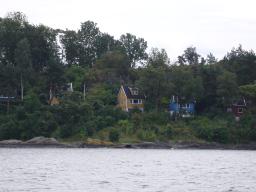
Label: Background_without_leaves